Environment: real
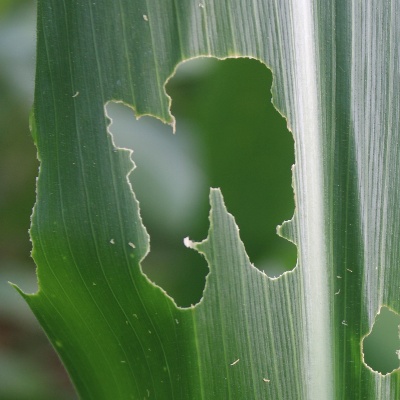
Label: fall_armyworm